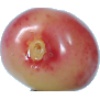
Label: Cherry Rainier 1